Dead End Drive-In

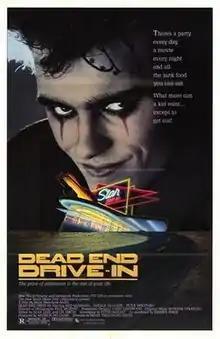
Theatrical release poster

Dead End Drive-In is a 1986 Australian dystopian action film about a teenage couple trapped in a drive-in theatre which is really a concentration camp for societal rejects. The inmates, many of whom sport punk fashion, are placated with a steady diet of junk food, new wave music, drugs, and exploitation films. The film was directed by Brian Trenchard-Smith and stars Ned Manning and Natalie McCurry as the captive couple, and Peter Whitford as the manager of the drive-in. "Mad Max 2" stuntman Guy Norris did some of the stunts. The soundtrack includes contemporary popular music performed by such bands as Kids in the Kitchen and Hunters and Collectors. The song during the rolling credits is "Playing With Fire" by Lisa Edwards.